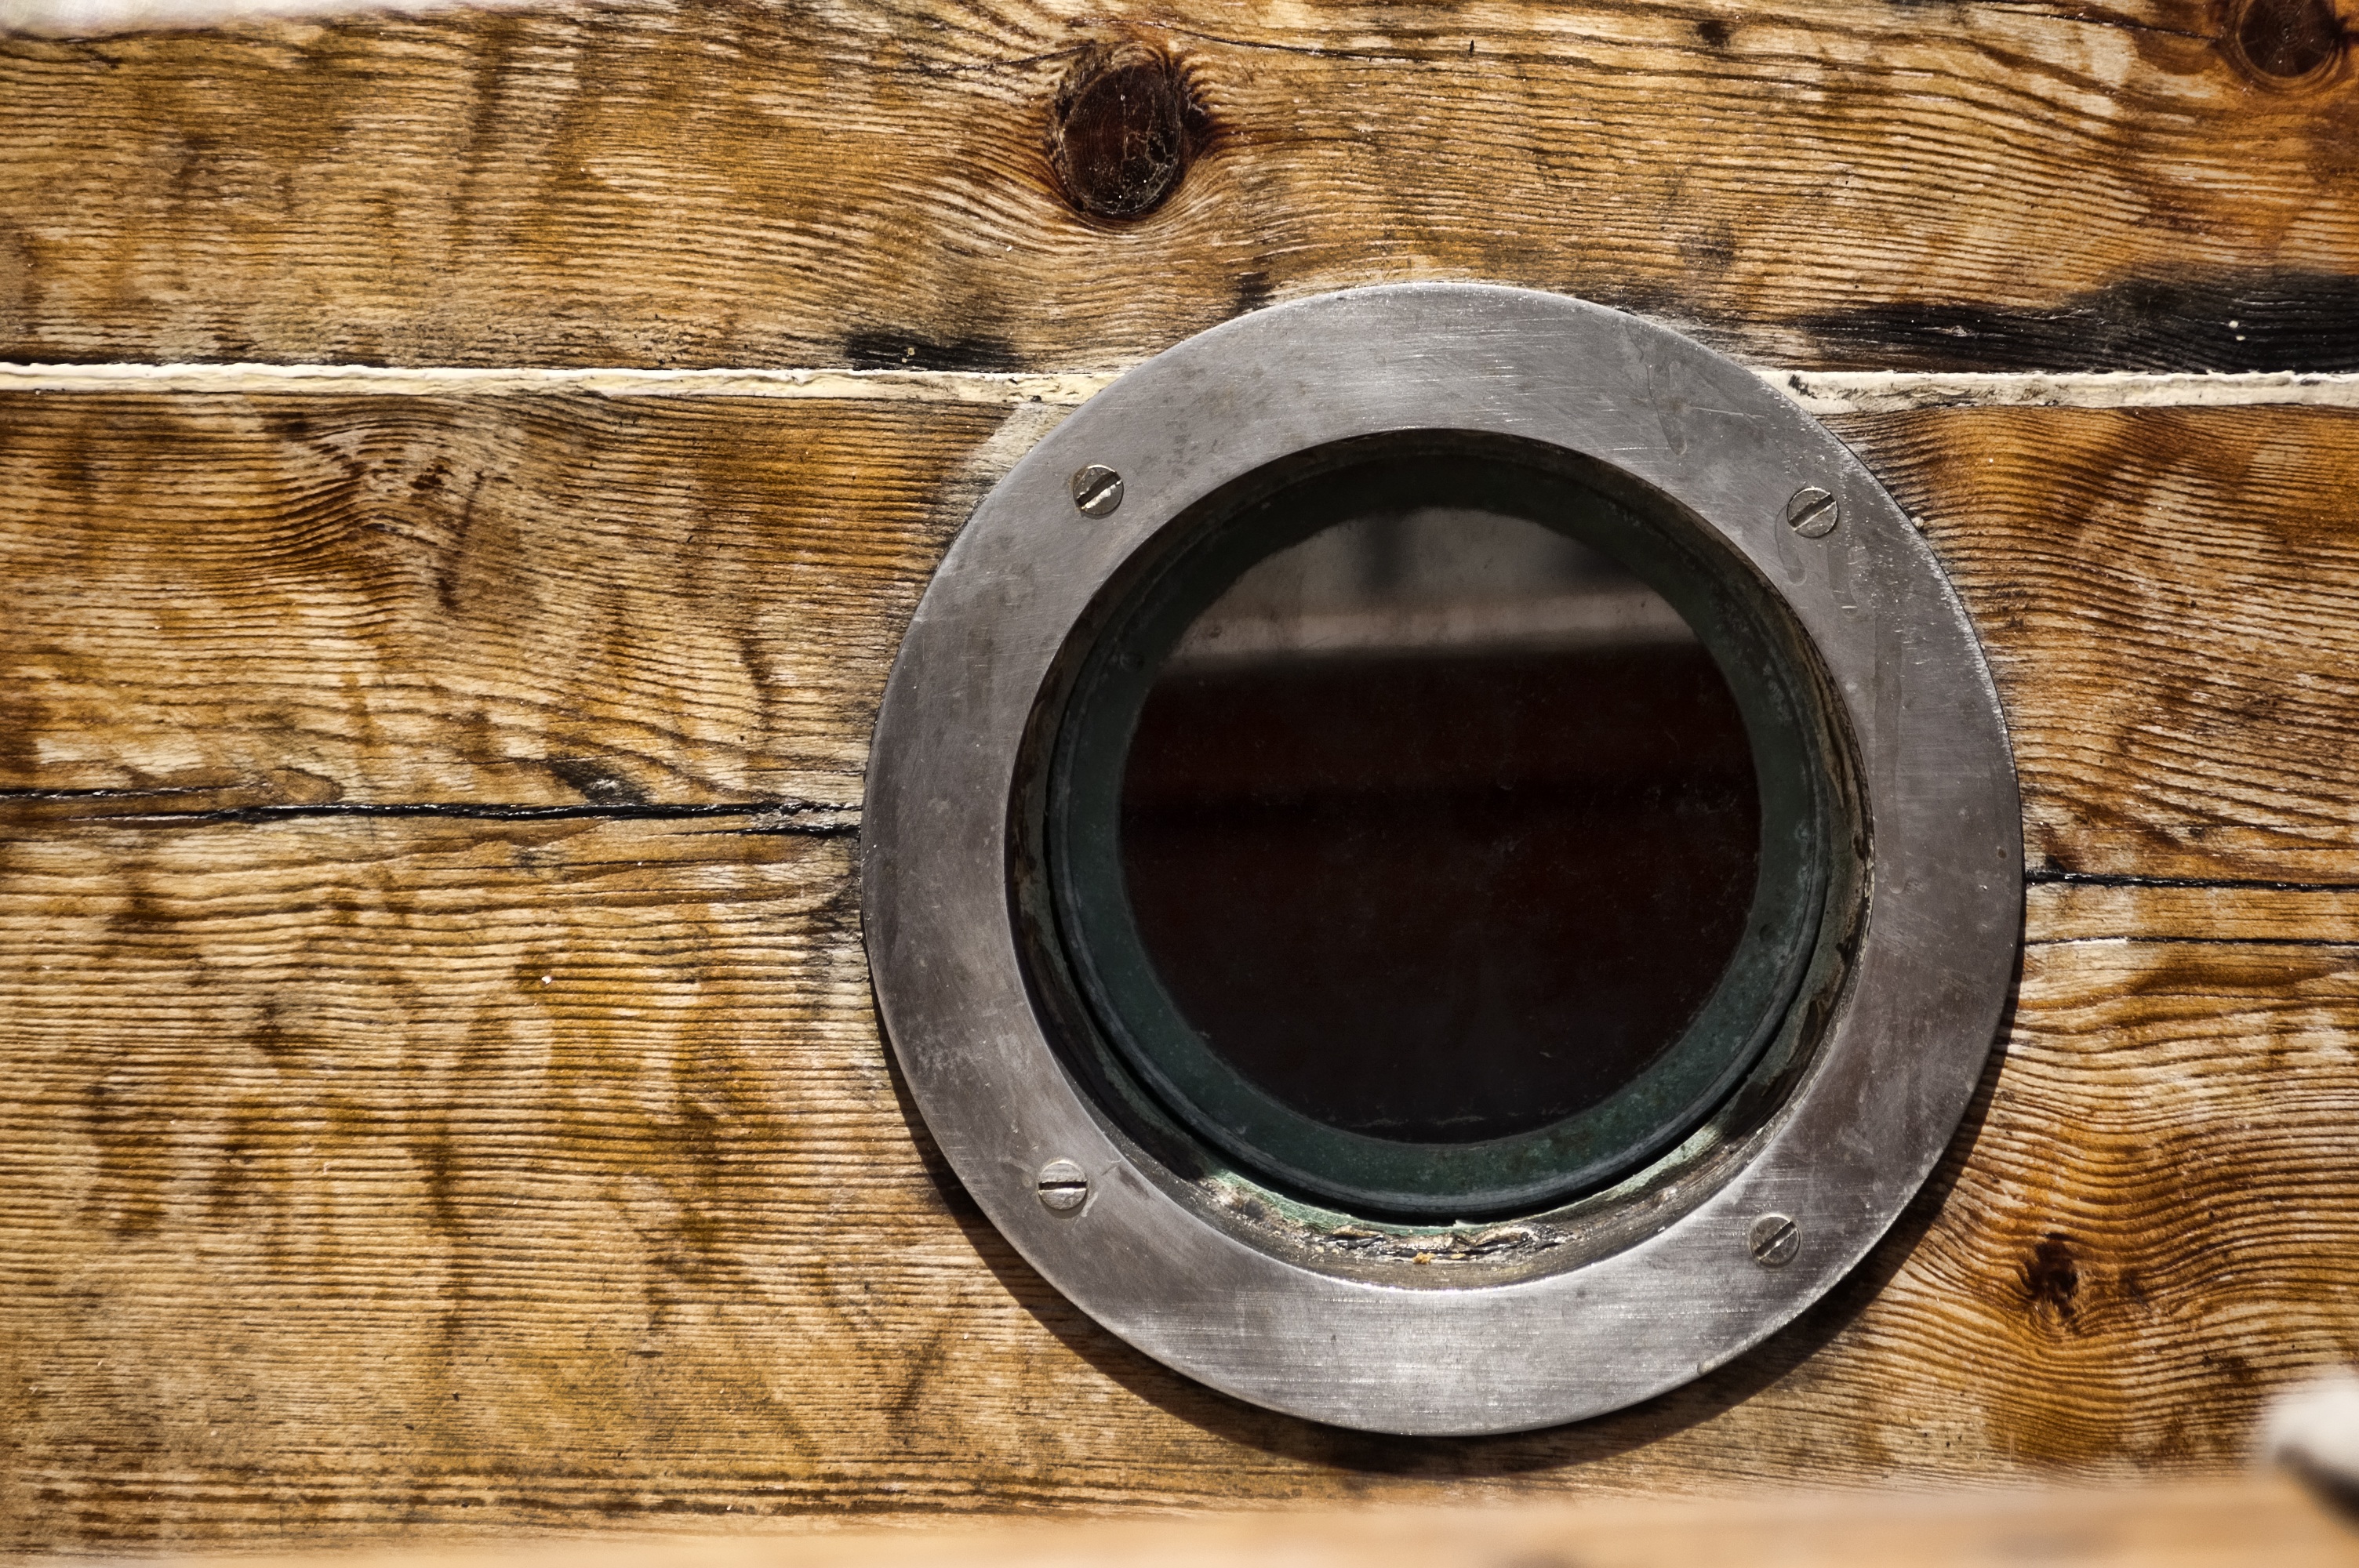
light, wood, boat, wheel, window, summer, color, metal, brown, close up, sol, detail, man made object, redondo